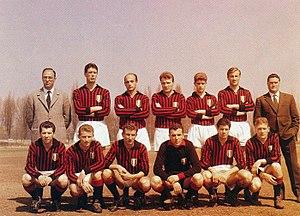
La saison 1961-1962 du Championnat d'Italie de football était la 60ᵉ édition de la première division italienne. Lors de cette saison, la Juventus a tenté de conserver son titre de champion d'Italie face aux dix-sept meilleurs clubs italiens lors d'une série de matchs se déroulant sur toute l'année.